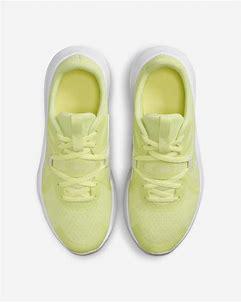
Brand: Nike
Model: In Season Tr 13